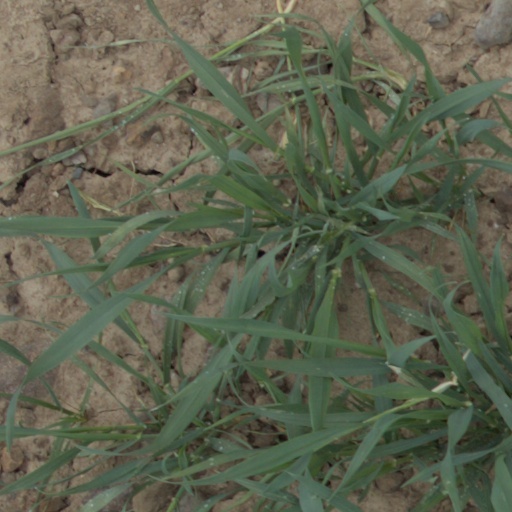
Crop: wheat